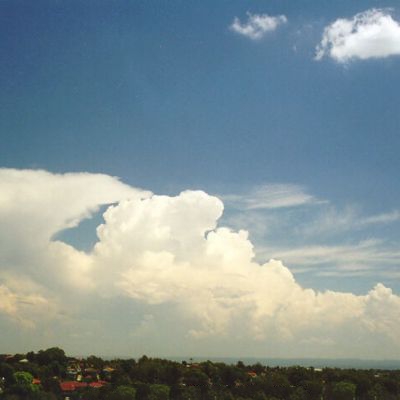
Cloud type: Cumulus (Cu)